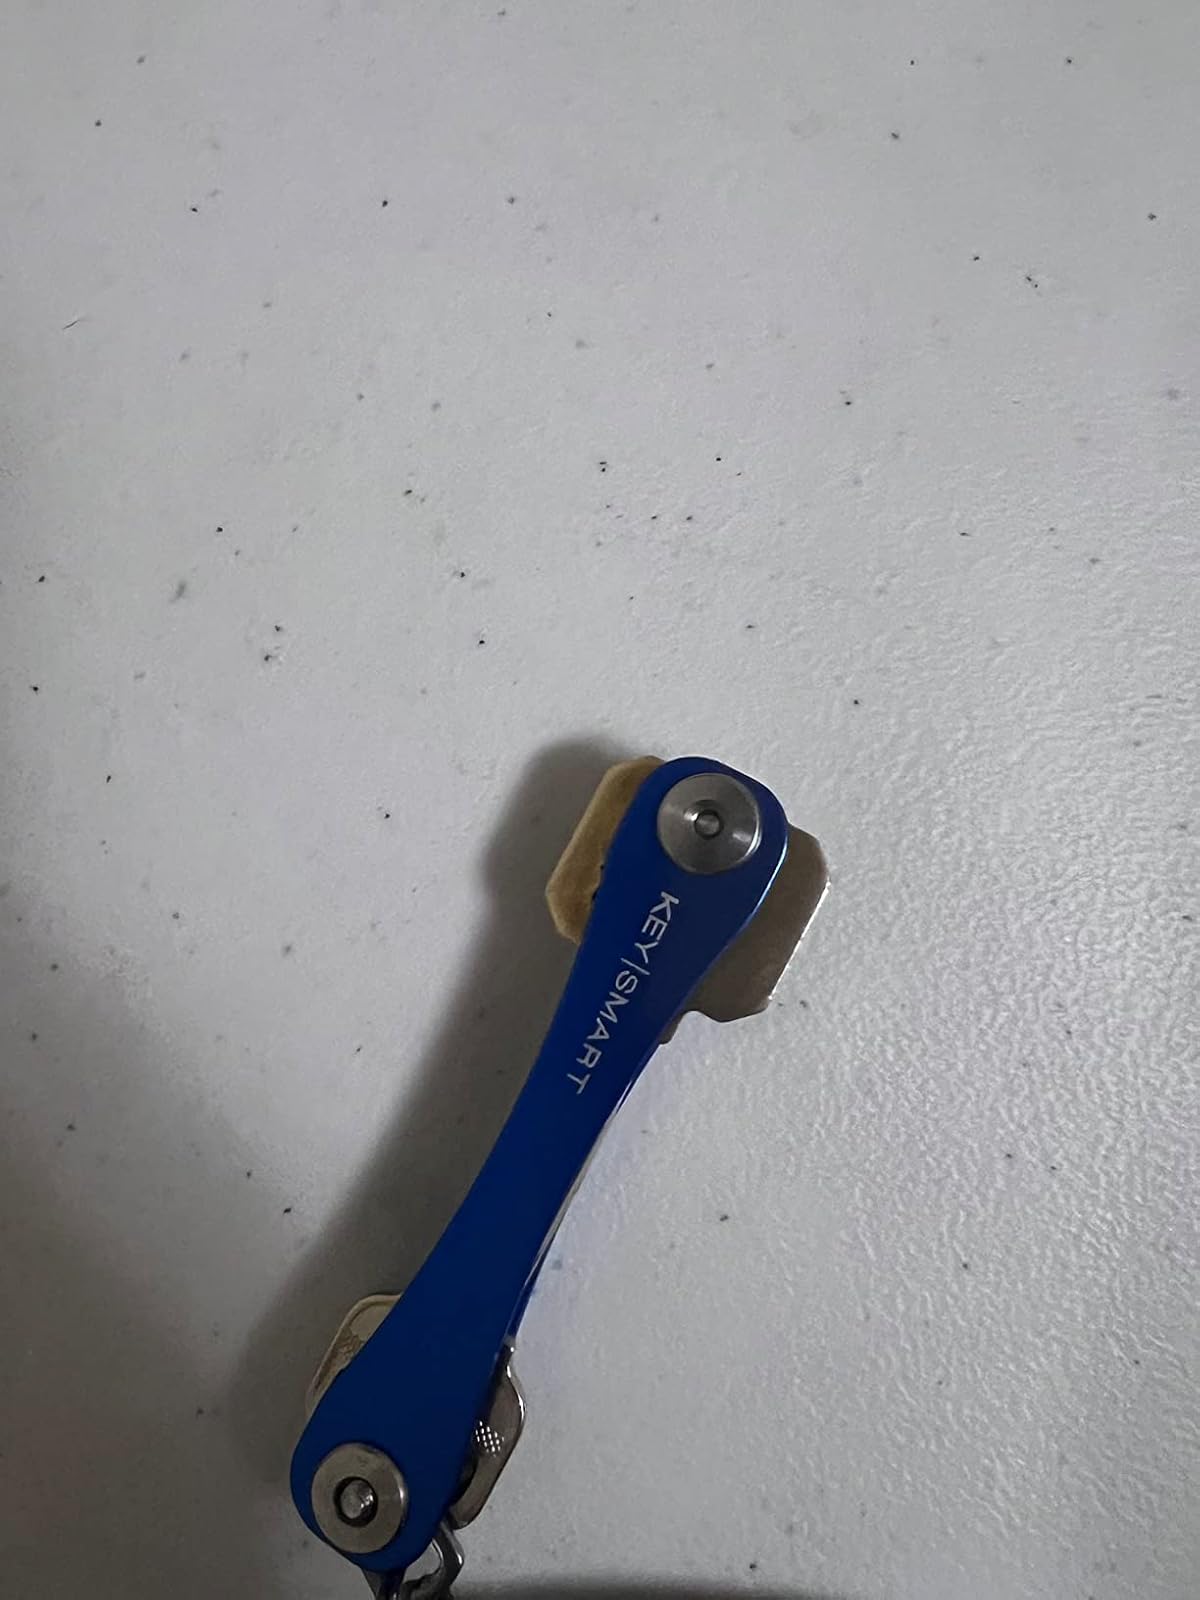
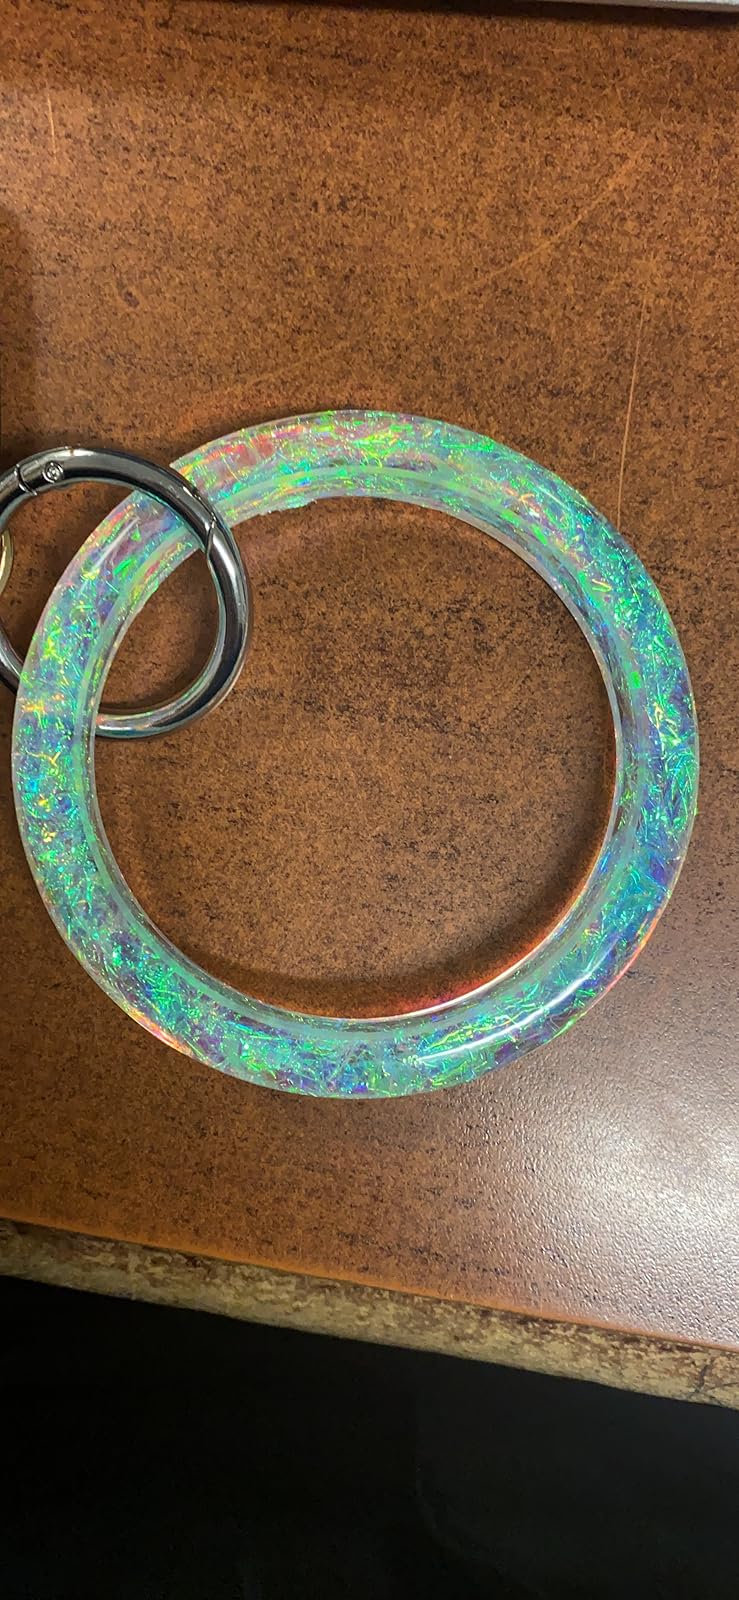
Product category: accessories_keychain
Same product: no